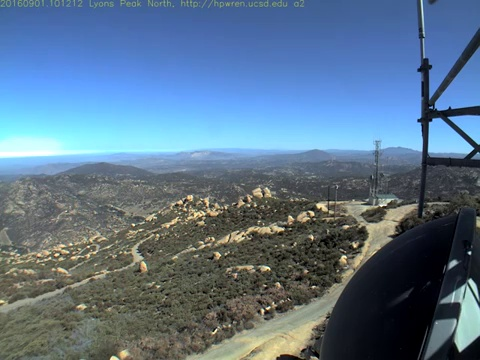
Fire: no
Smoke: no